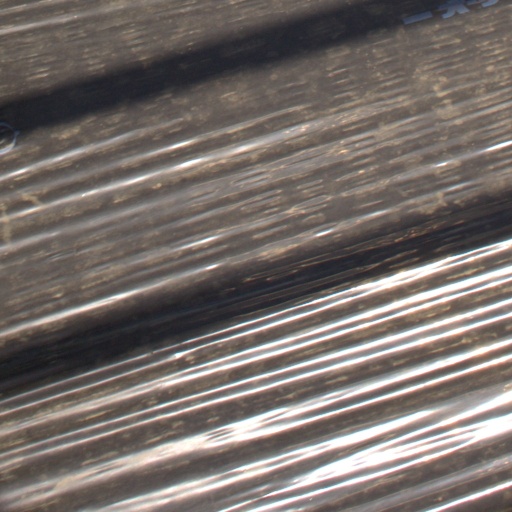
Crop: Jerusalem artichoke